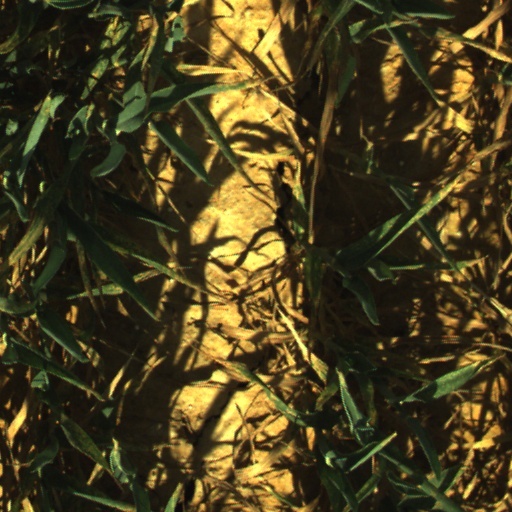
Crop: wheat